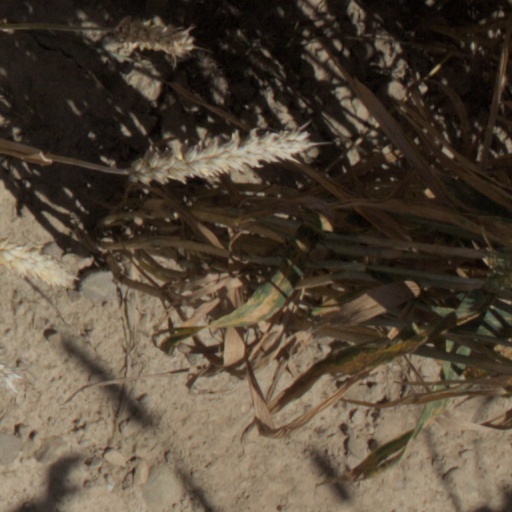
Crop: wheat